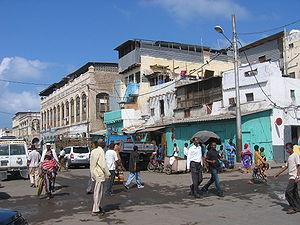
Djibouti, en forme longue la république de Djibouti, est un pays de la Corne de l'Afrique, situé sur la côte ouest du débouché méridional de la mer Rouge. Il est limitrophe de la Somalie au sud, de l'Éthiopie à l'ouest, de l'Érythrée au nord et a, au travers du détroit Bab-el-Mandeb, une frontière maritime avec le Yémen.